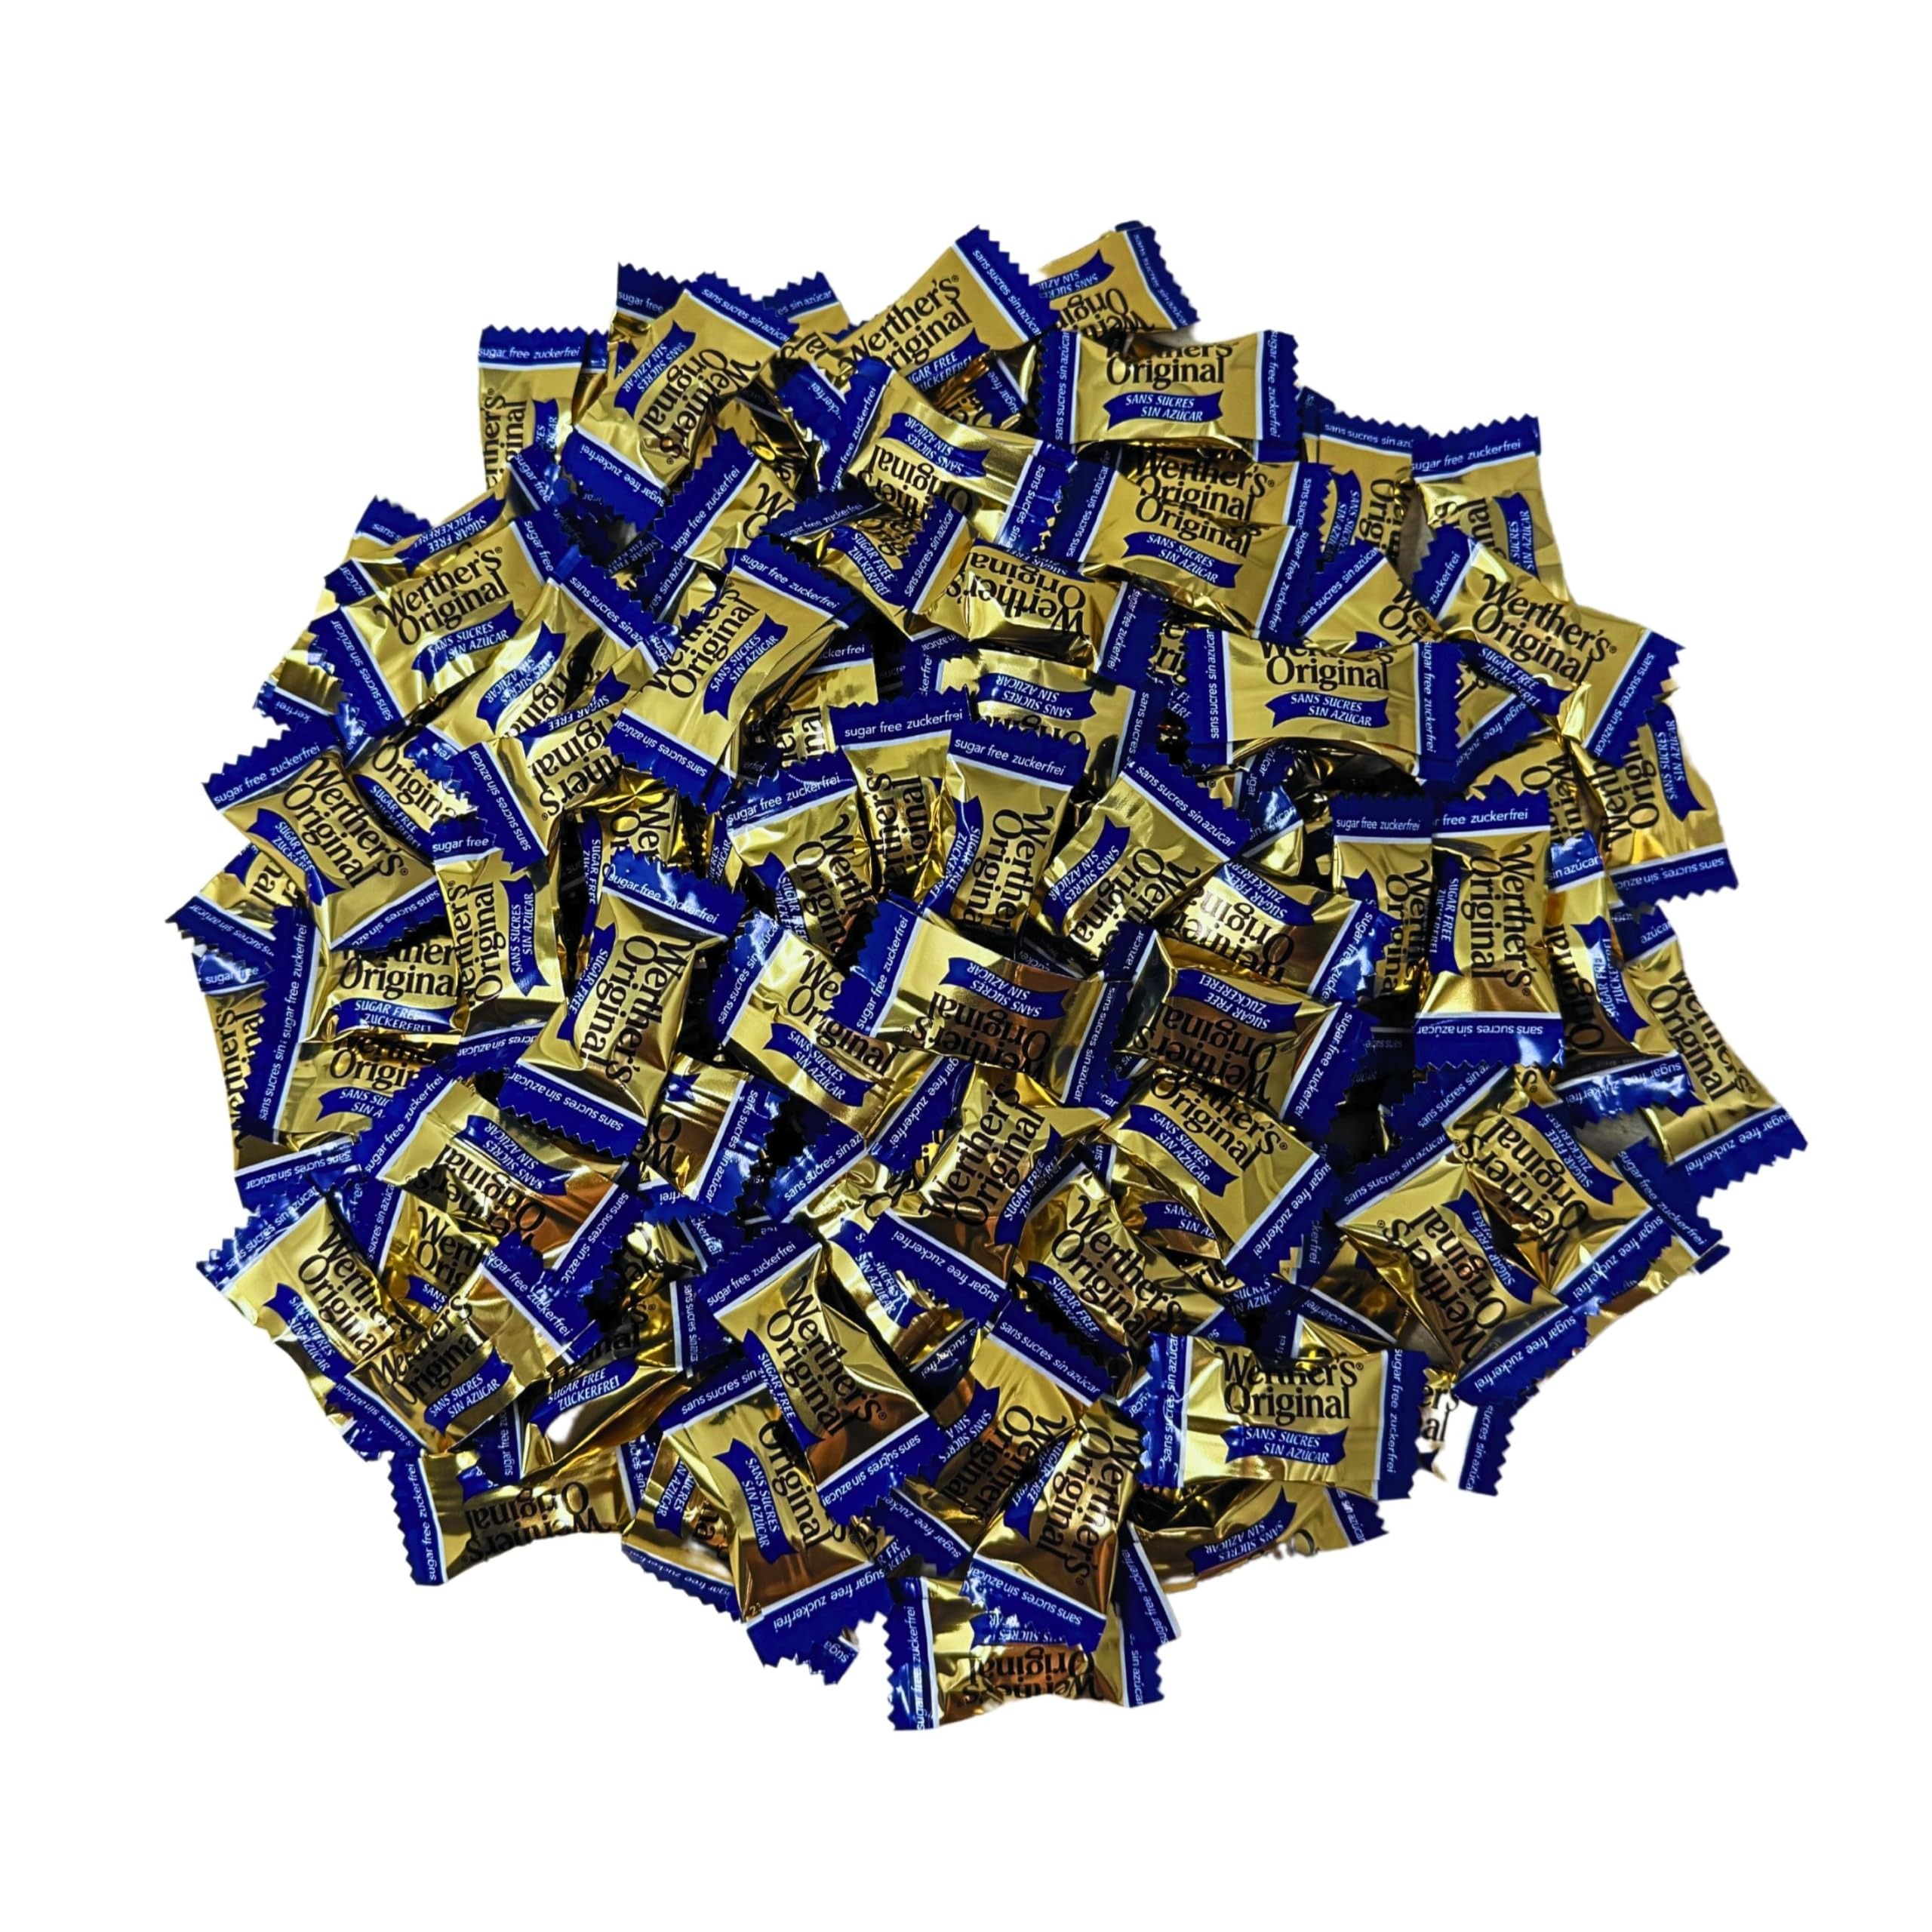
Item Name: Werther's Original Premium Sugar Free Hard Creamy Caramel Candies 1-Lb Individually Wrapped Low Carbs Candy Snacks Keto And Diabetic Friendly (16-oz)
Bullet Point 1: 1 Pound Bulk Bag: Stock Up On The Guilt Free Pleasure Of Buttery Sugarfree Treats, Containing Approximately 120 Candies. A Zero Sugar Alternative To Traditional Sweets While Satisfying Your Cravings.
Bullet Point 2: Gourmet European Snack: We Ensure Maximum Freshness And Clean Hygiene. Ideal For Snacking, Parties, Workplace And Office Treats. Rich, Creamy Taste Of Werther's Hard Caramel Without The Sugar.
Bullet Point 3: For The Health Conscious, Our Sugarless Candies Are Ideal For People With Diabetes, Watching Their Weight, Or Aiming To Cut Down On Sugar Without Compromising On Flavor And No After Taste!
Bullet Point 4: Holiday Essentials: Make Your Celebrations Sweeter these Candies Are Perfect For Halloween, Christmas, New Year’s, Easter, And Other Major Holidays. Birthday Party Stuffers
Bullet Point 5: Our Brand Quality: Known For Exceptional Taste And Premium Ingredients, Perfect For Individual Snacking Or Sharing With Family And Friends And Coworkers. Enjoy Snacking Without The Guilt.
Bullet Point 6: Please Note: This Product Contains Sugar Substitute Ingredients Some Individuals May Experience Discomfort Upon Consumption. Always Enjoy In Moderation!
Product Description: Rediscover The Timeless Delight Of Caramel With Werther's Best Originals Sugar Free Hard Caramel Candies Bundle In A 1lb (16oz) Bulk Bags. Perfectly Suited For Those On Keto Diet, Diabetics, Or Mini Carb Diets Food, This Sampler Size Mix Pack Offers Approximately 120 Individually Wrapped Werthers Carmels Bars Bites Candies That Capture The Authentic Butter Creamy, Hard Essence Of Werther's Original Butterscotch Items Flavored Caramels Filled Recipe, Without The Added Fat Suger mixed xylitol stevia or splenda . Ideal For Kids With Sugar Intake Restrictions, Candy Parade Favors, Assorted Candy Buffet Favor And piñata Parties. Good On The Go Snacking, Sharing During Special Occasions, Or Gifting To Loved Ones With The Convenience And Freshness Of Individual Wrapping suckers And large drops in soft wearthers squares of un sweetened sweet flavors without actual azucar. Made From High Quality Natural Ingredients Including Real Carmel Cream Packs And Dairy Desserts Milk, This Bag Provides A Guiltfree Gift, Sugar Free Toffee Indulgence That Caters To The Healthy Product Conscious While Delivering The Nostalgic Variety Taste You've Always Loved. Whether It's Valentines Day, Easter, Or Any Day, Make It A Bit Sweeter With Werther’s Sugarless Hard Candies.
Value: 16.0
Unit: Ounce

Price: 29